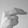
ASL letter: H